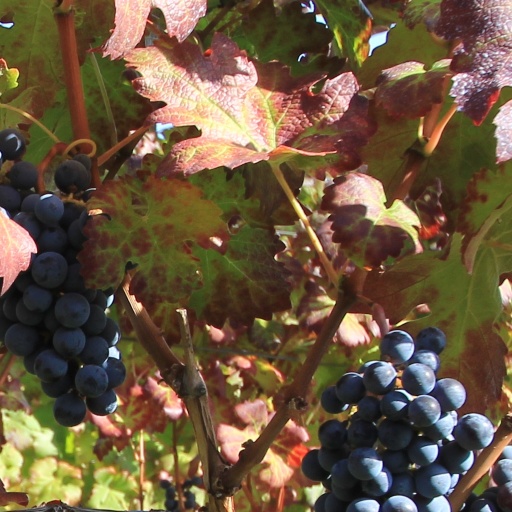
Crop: grape